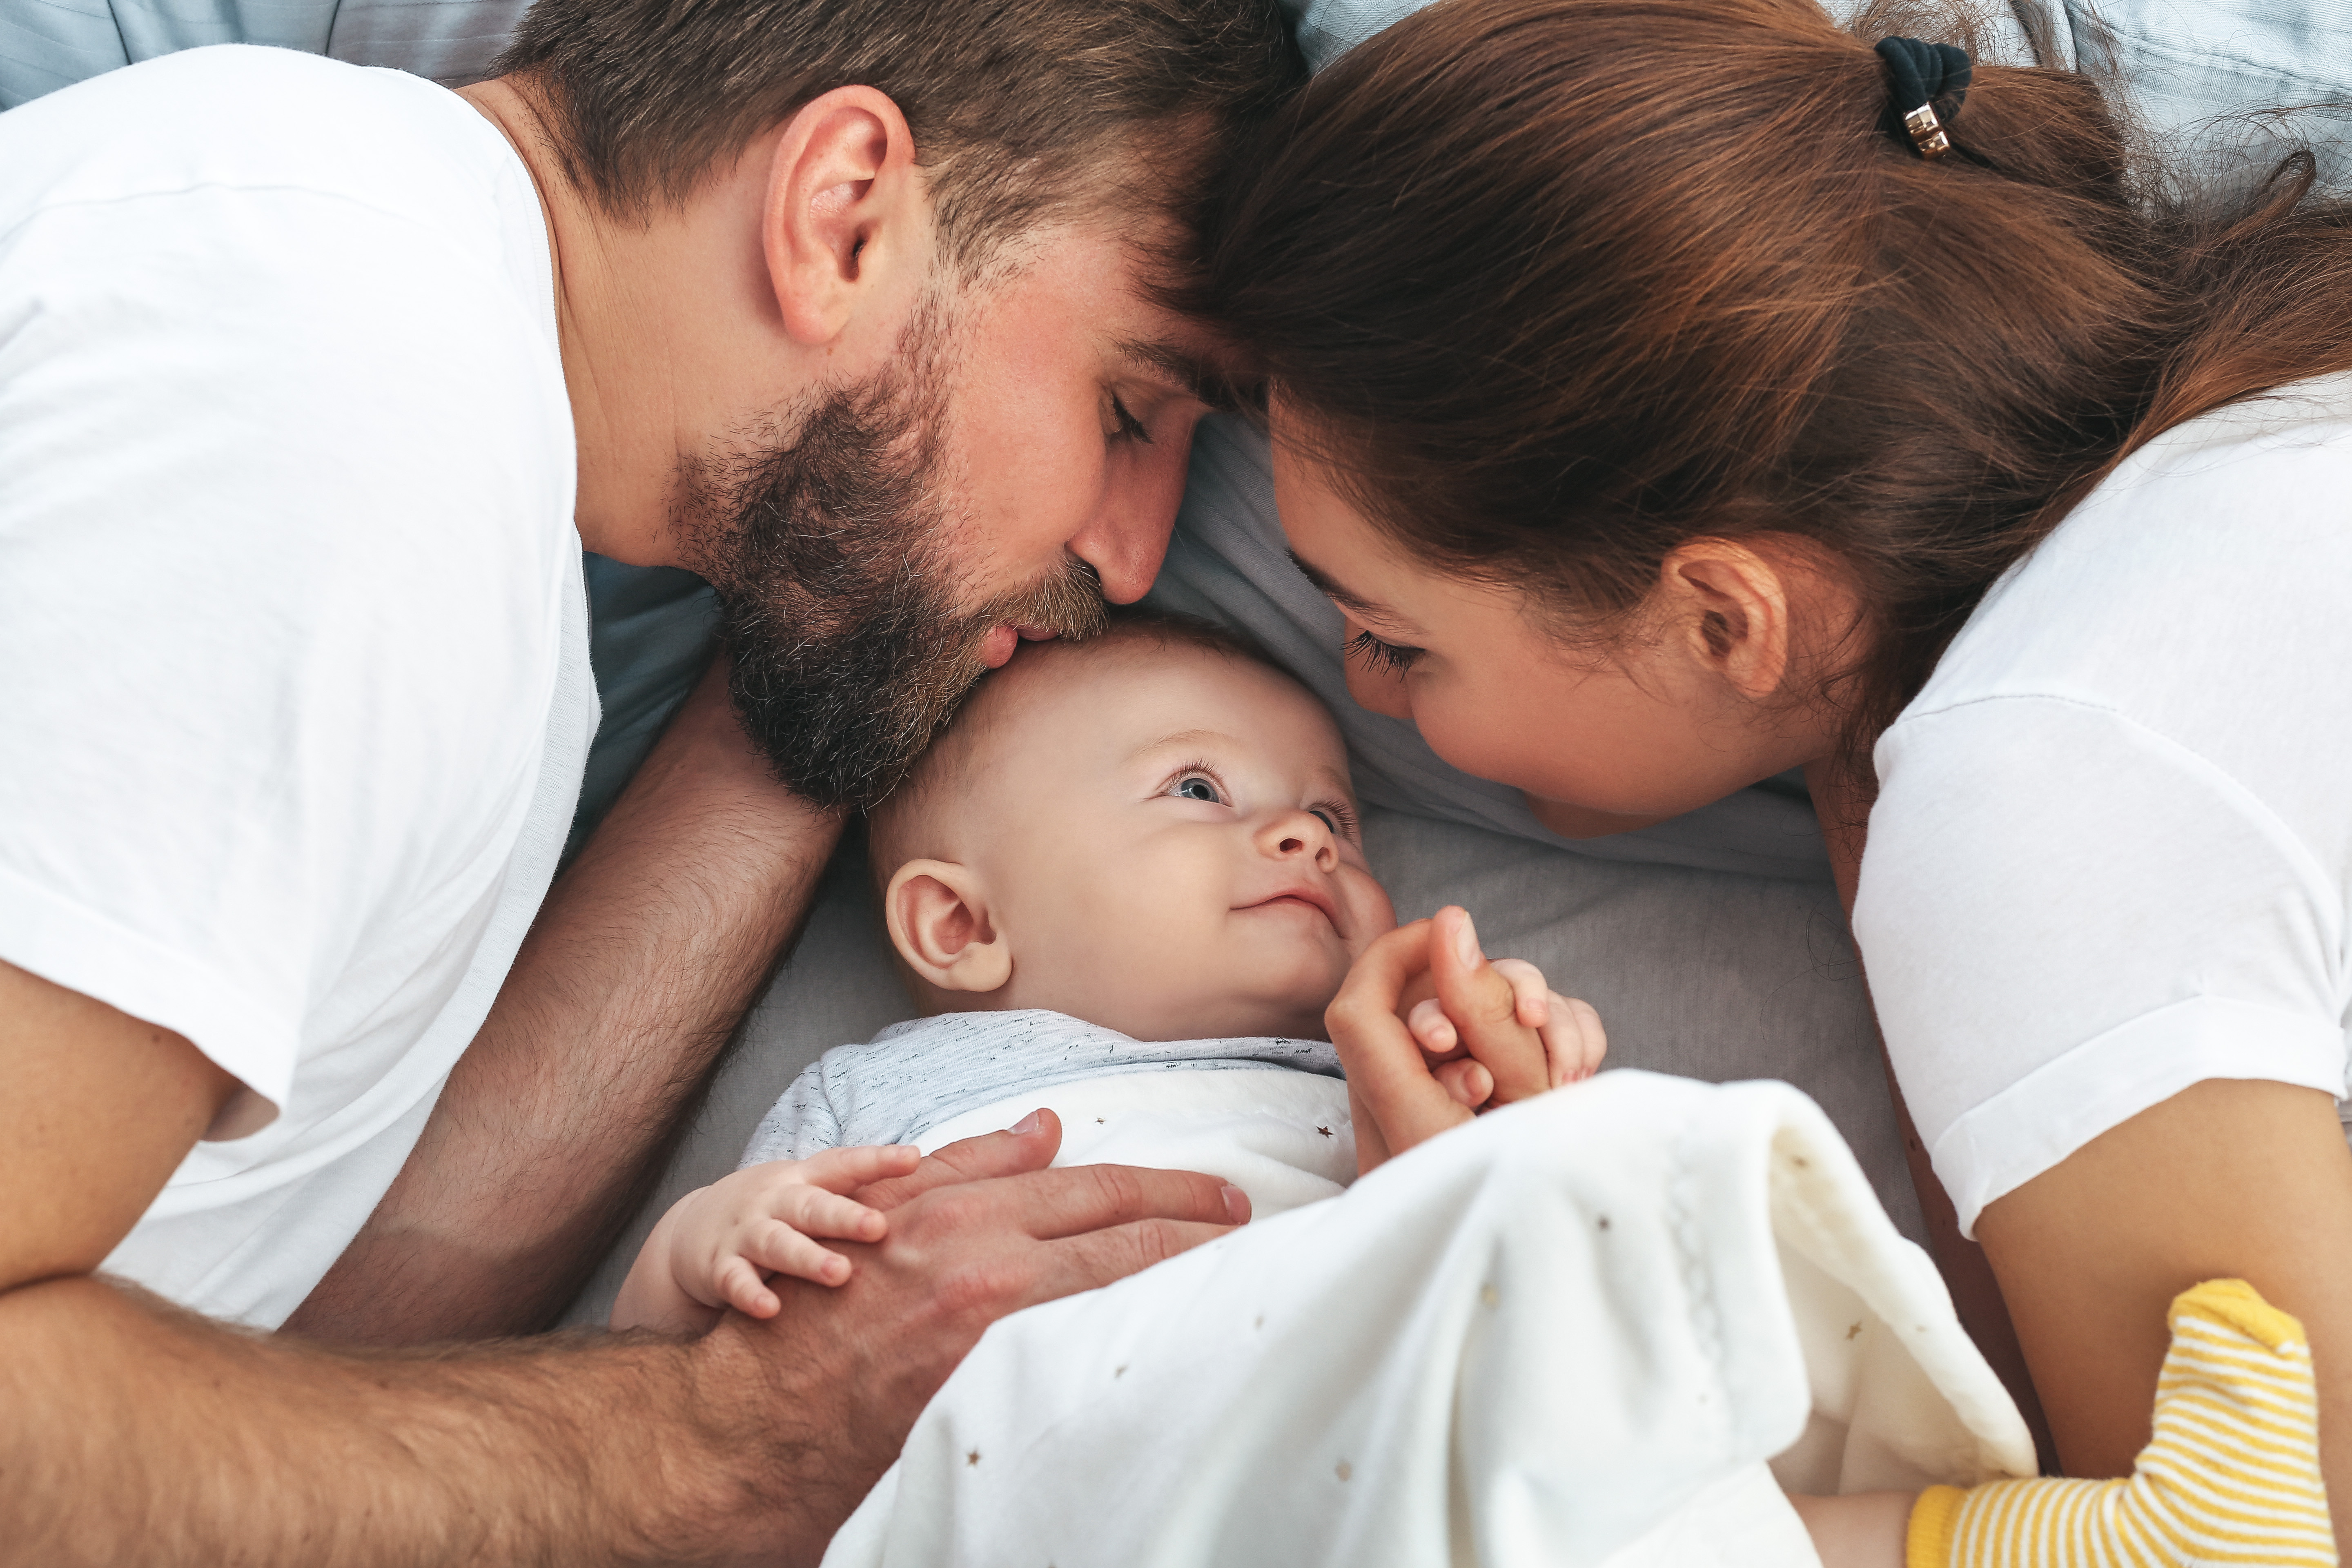
cheek, facial expression, vertebrate, mouth, happy, mammal, gesture, comfort, interaction, People in nature, baby, fun, toddler, grass, event, t shirt, child, hug, love, vacation, sitting